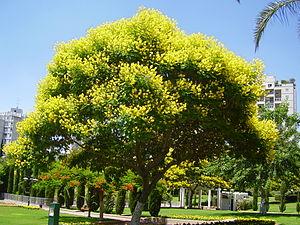
La province de Santa Fe est une province du Centre-Est de l'Argentine. Sa capitale est la ville de Santa Fe.